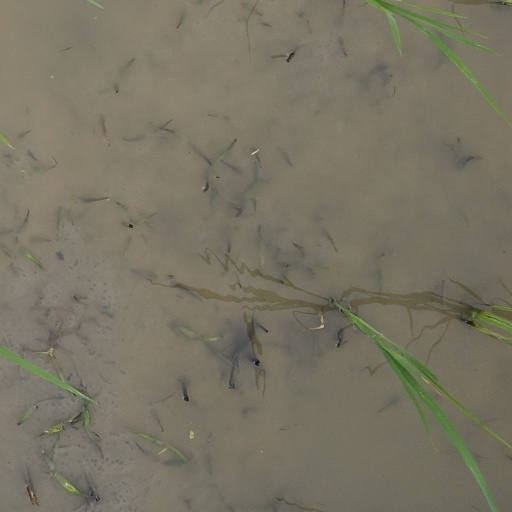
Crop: rice